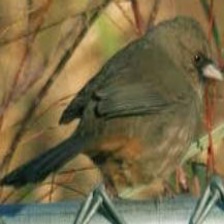
Species: ALBERTS TOWHEE
Scientific name: PIPILO ABERTI